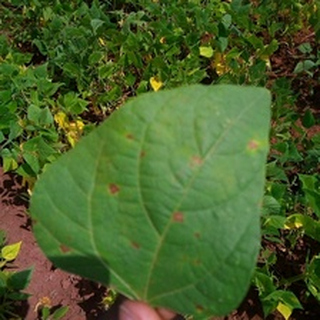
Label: bean_angular_leaf_spot